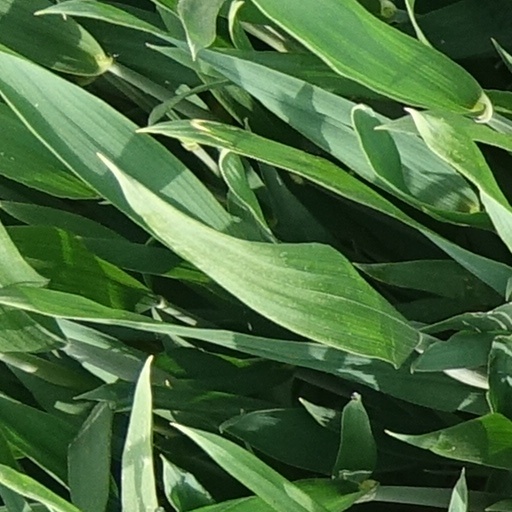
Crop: wheat